Cold War (1948–1953)

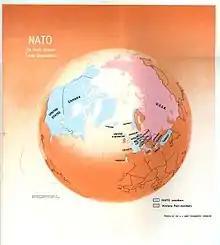
NATO v. the Warsaw Pact

The United States joined Britain, France, Canada, Denmark, Portugal, Norway, Belgium, Iceland, Luxembourg, Italy, and the Netherlands in 1949 to form the North Atlantic Treaty Organization (NATO), the United States' first "entangling" European alliance in 170 years. West Germany, Spain, Greece, and Turkey would later join this alliance. The Eastern leaders retaliated against these steps by integrating the economies of their nations in Comecon, their version of the Marshall Plan; exploding the first Soviet atomic device in 1949; signing an alliance with People's Republic of China in February 1950; and forming the Warsaw Pact, Eastern Europe's counterpart to NATO, in 1955. The Soviet Union, Albania, Czechoslovakia, Hungary, East Germany, Bulgaria, Romania, and Poland founded this military alliance.